Sleep deprivation

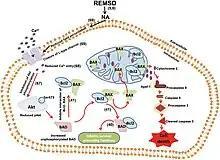
Molecular pathway of REM sleep deprivation-induced apoptosis in neurons

Sleep is necessary to repair cellular damage caused by reactive oxygen species and DNA damage. During long-term sleep deprivation, cellular damage aggregates up to a tipping point that triggers cellular degeneration and apoptosis.